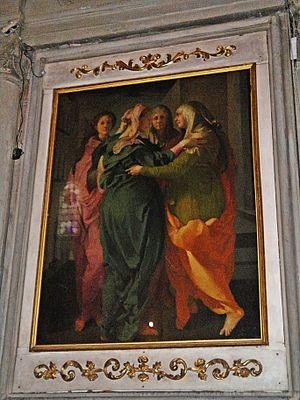
La Visitation - dite de Carmignano - est une peinture à l'huile sur bois du Pontormo, datant entre 1528 et 1530 et conservée en l'église prévôtale Saints-Michel-et-François de Carmignano.